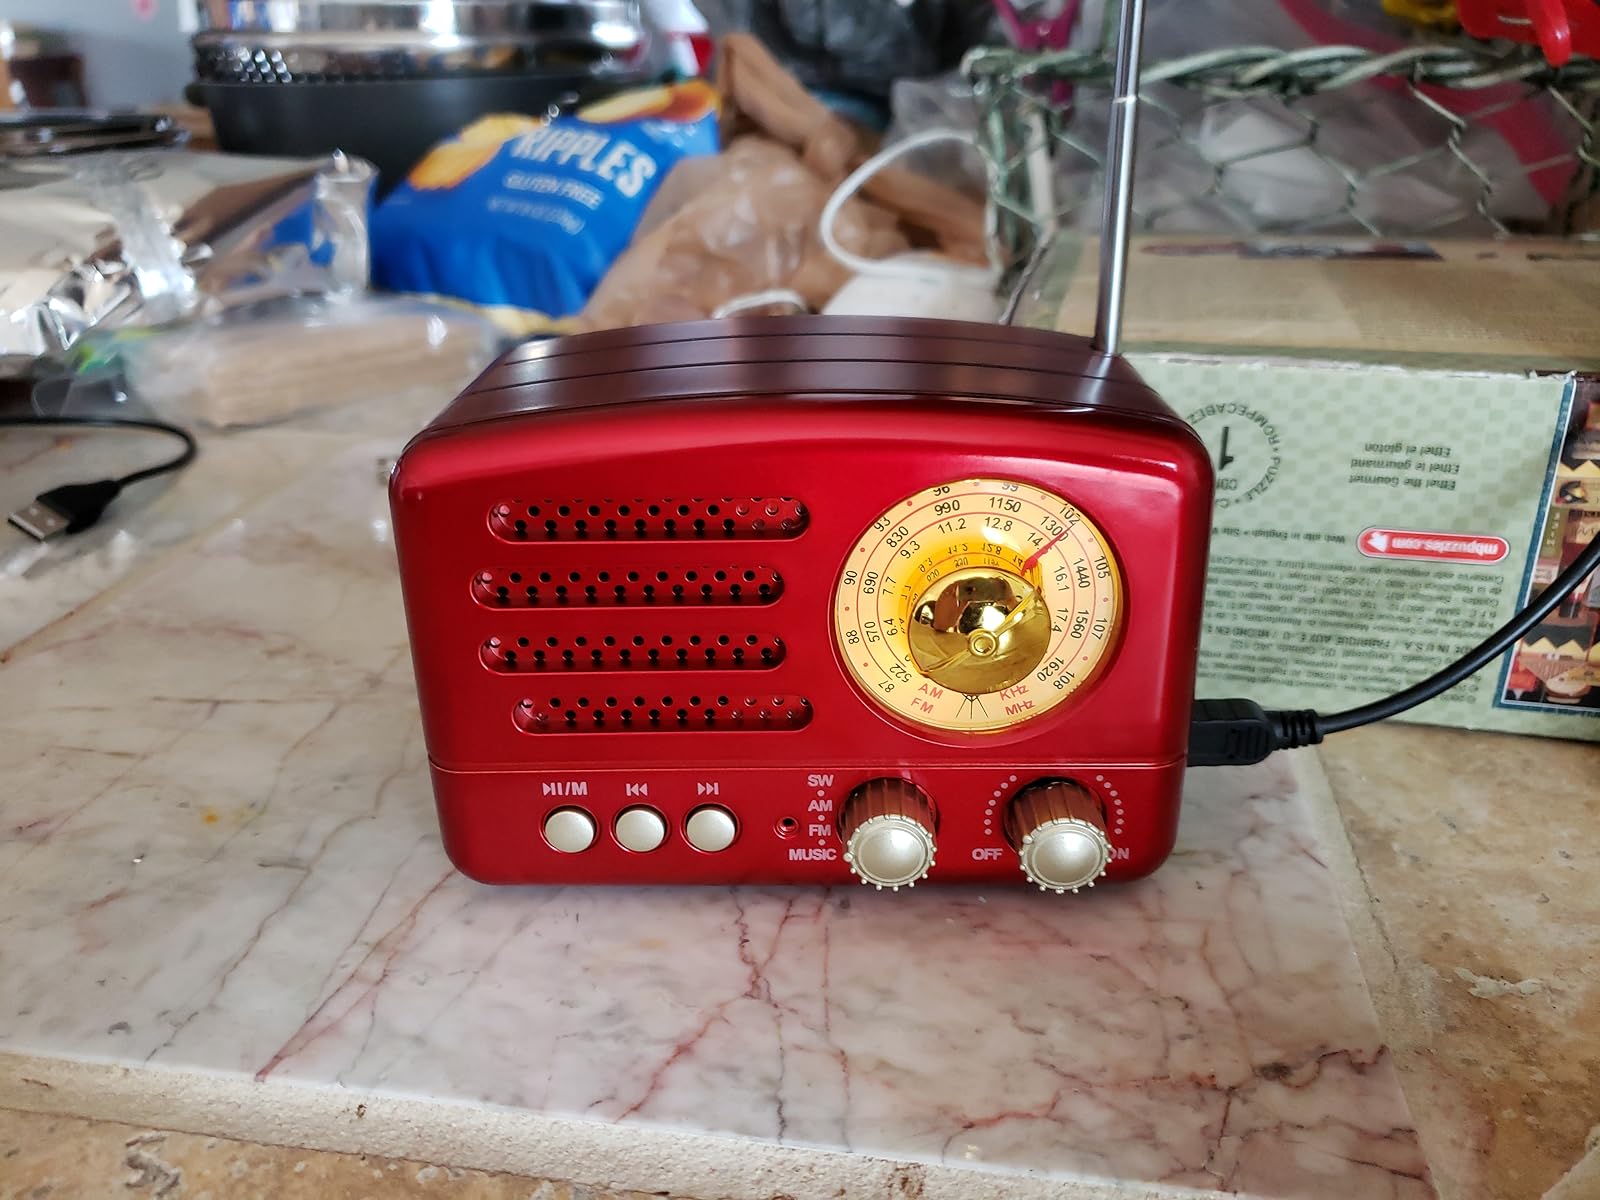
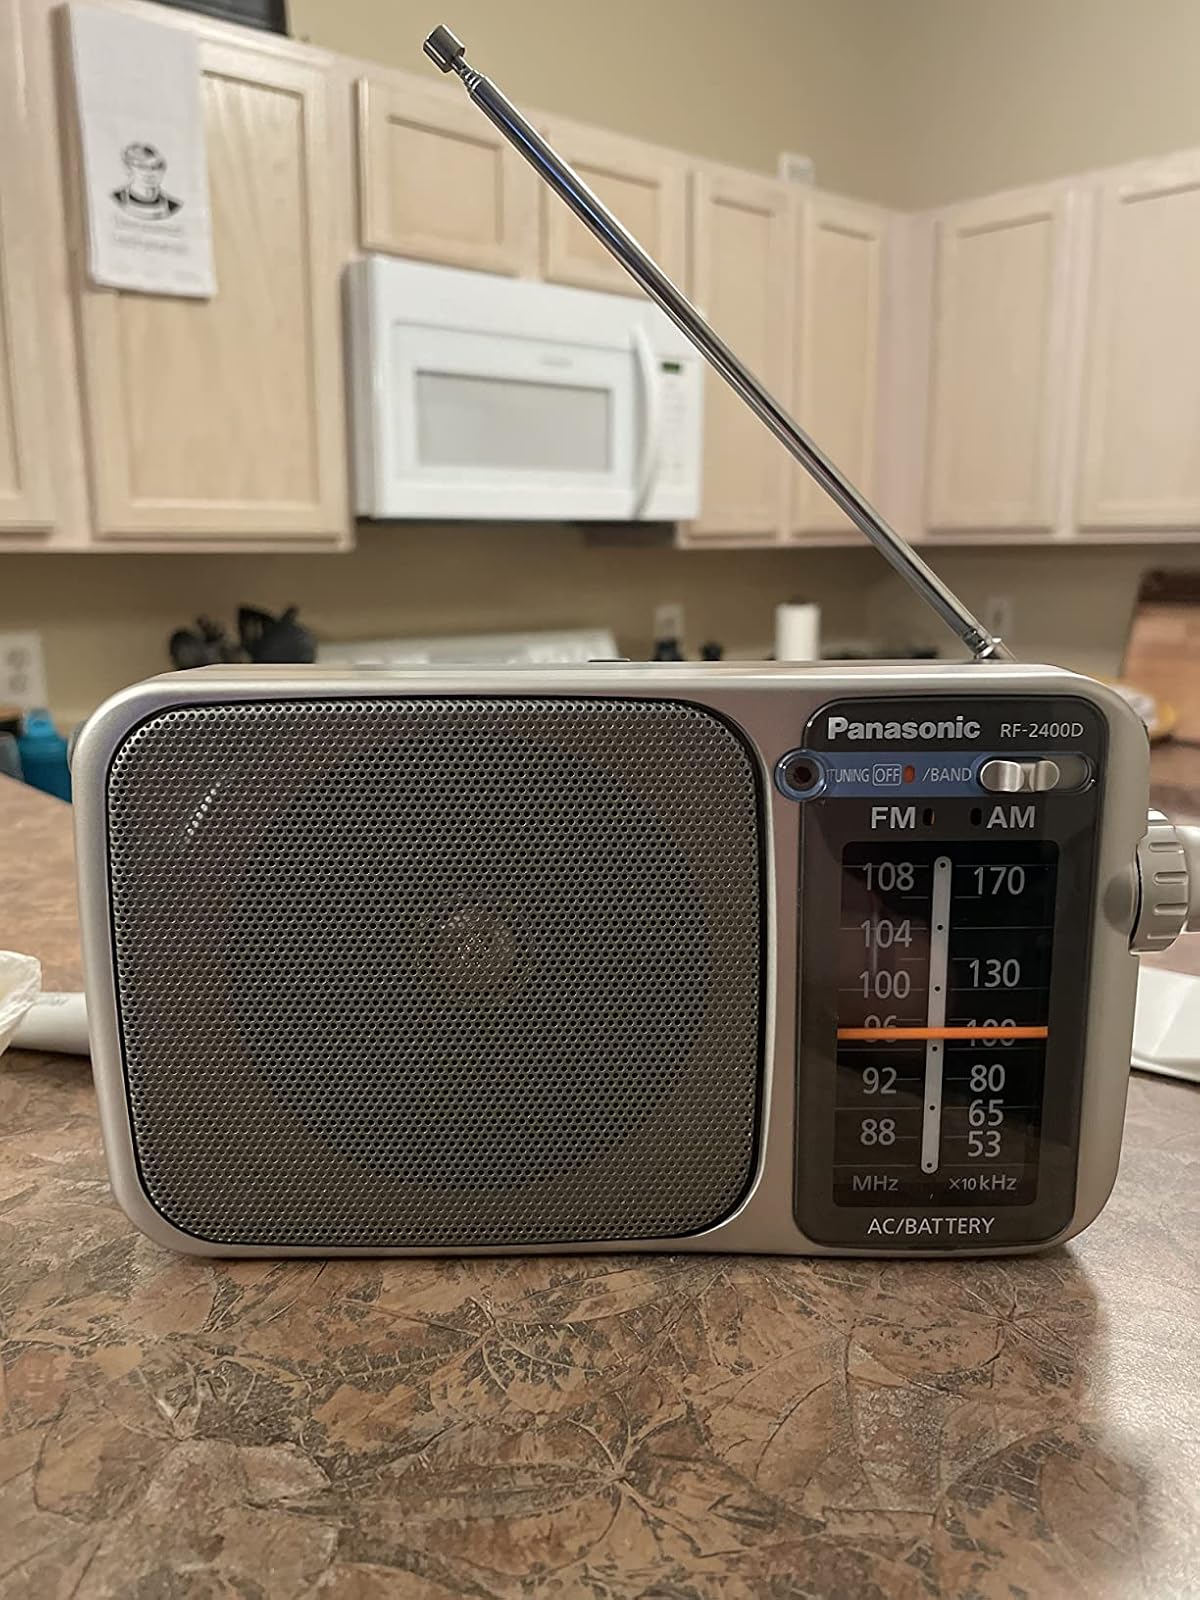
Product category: radio
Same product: no